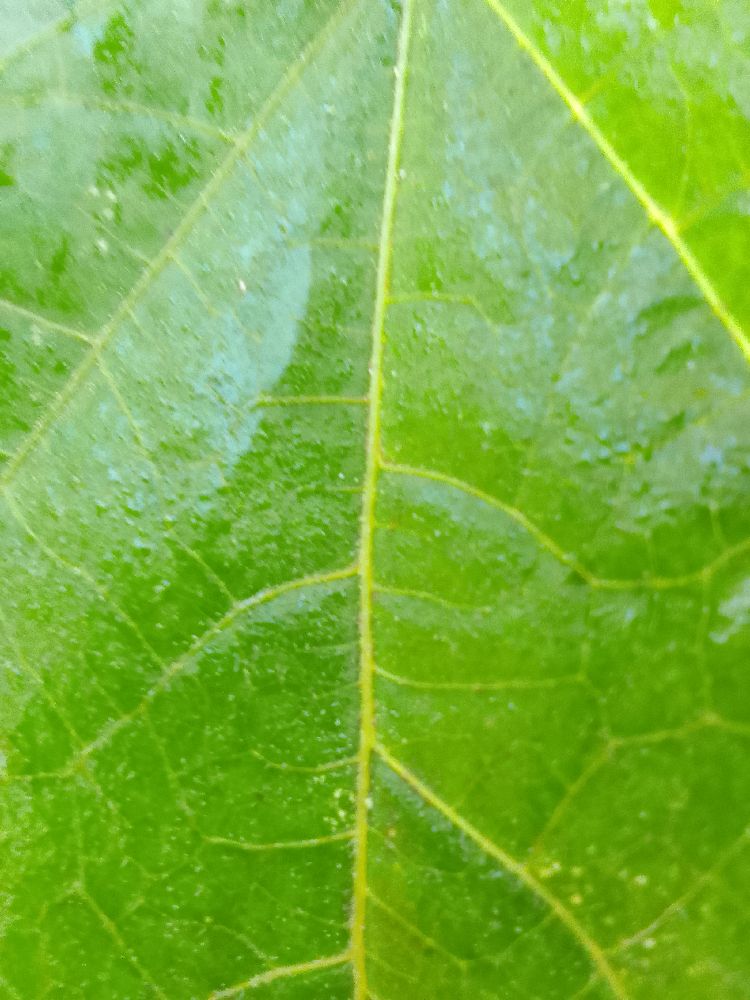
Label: healthy